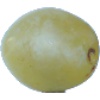
Label: Grape White 1